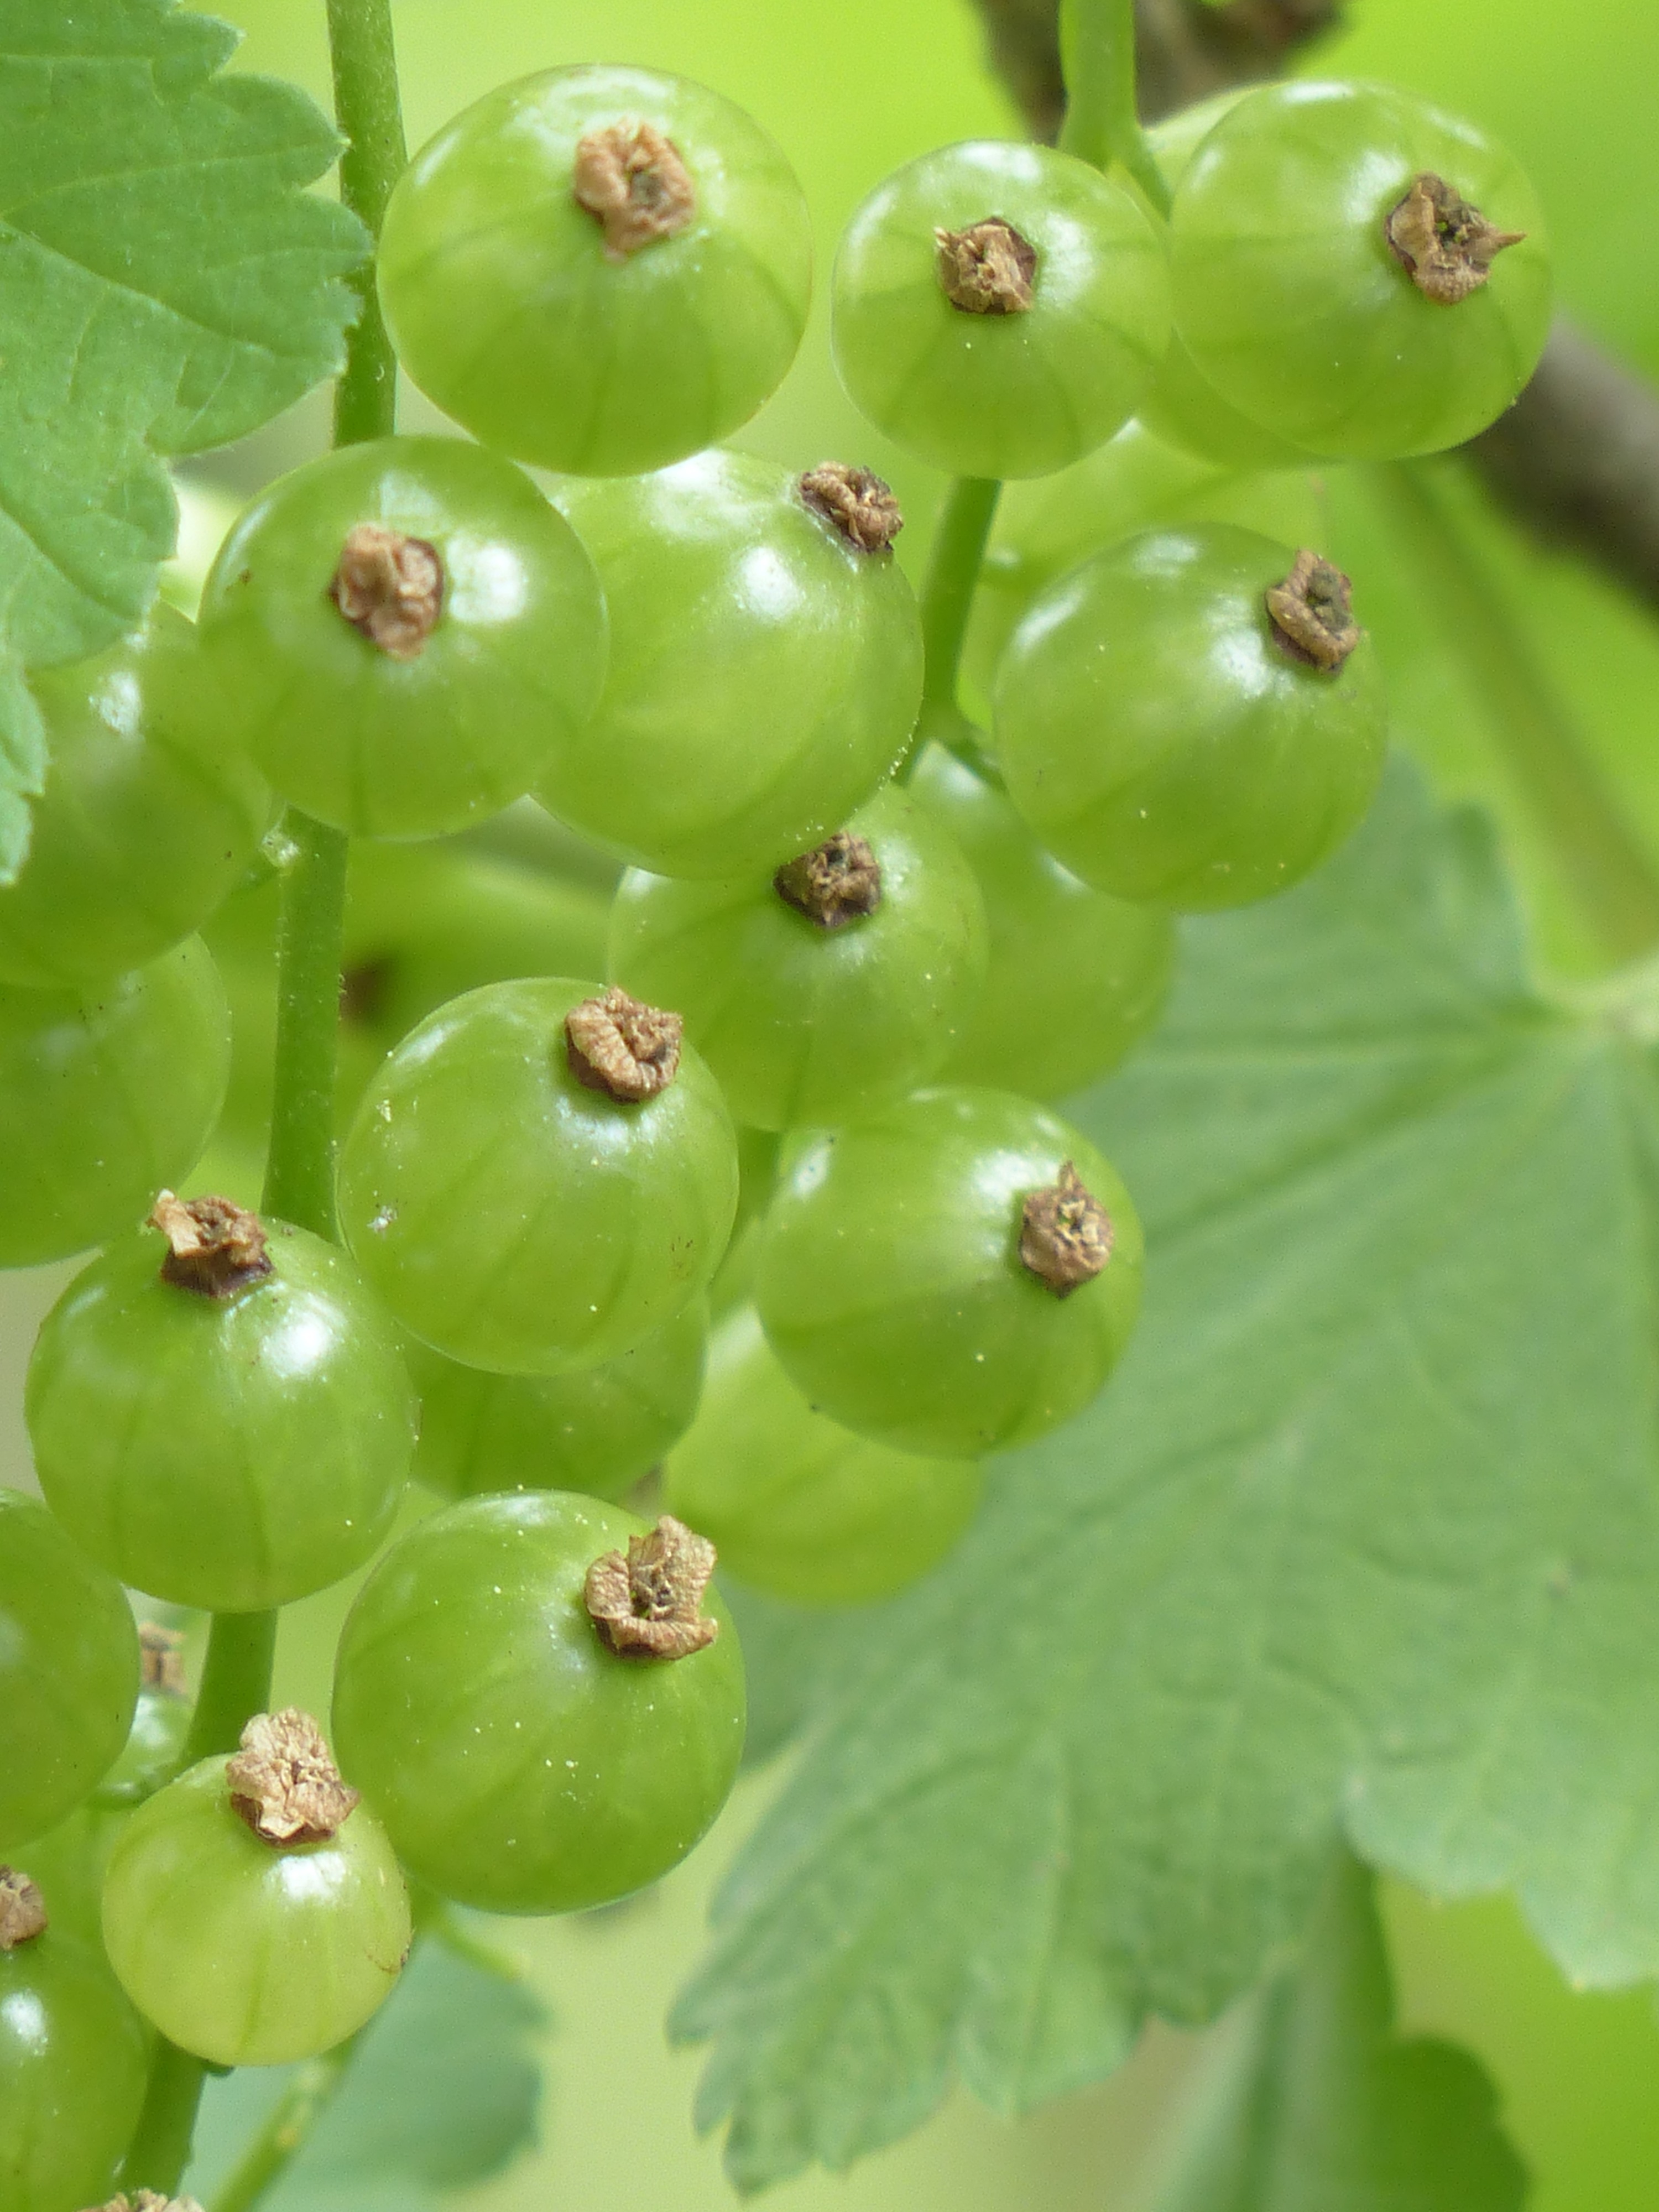
plant, fruit, berry, flower, bush, food, green, produce, flora, berries, shrub, soft fruit, immature, macro photography, gooseberry, flowering plant, currant, currants, red currant, garden currant, gooseberry greenhouse, ribes, ribes rubrum, land plant, grossulariaceae, white currant